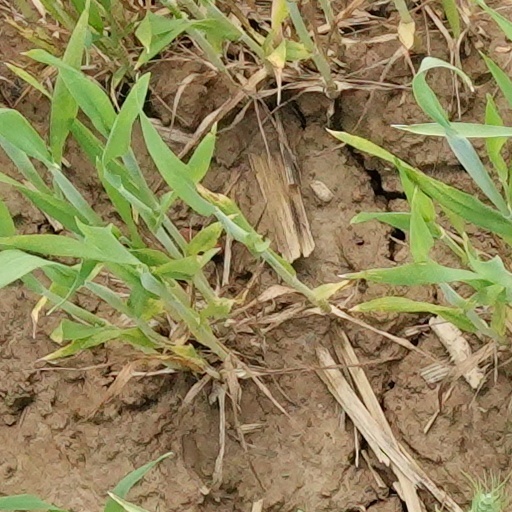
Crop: wheat